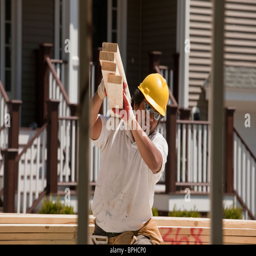
person carrying planks at a construction site